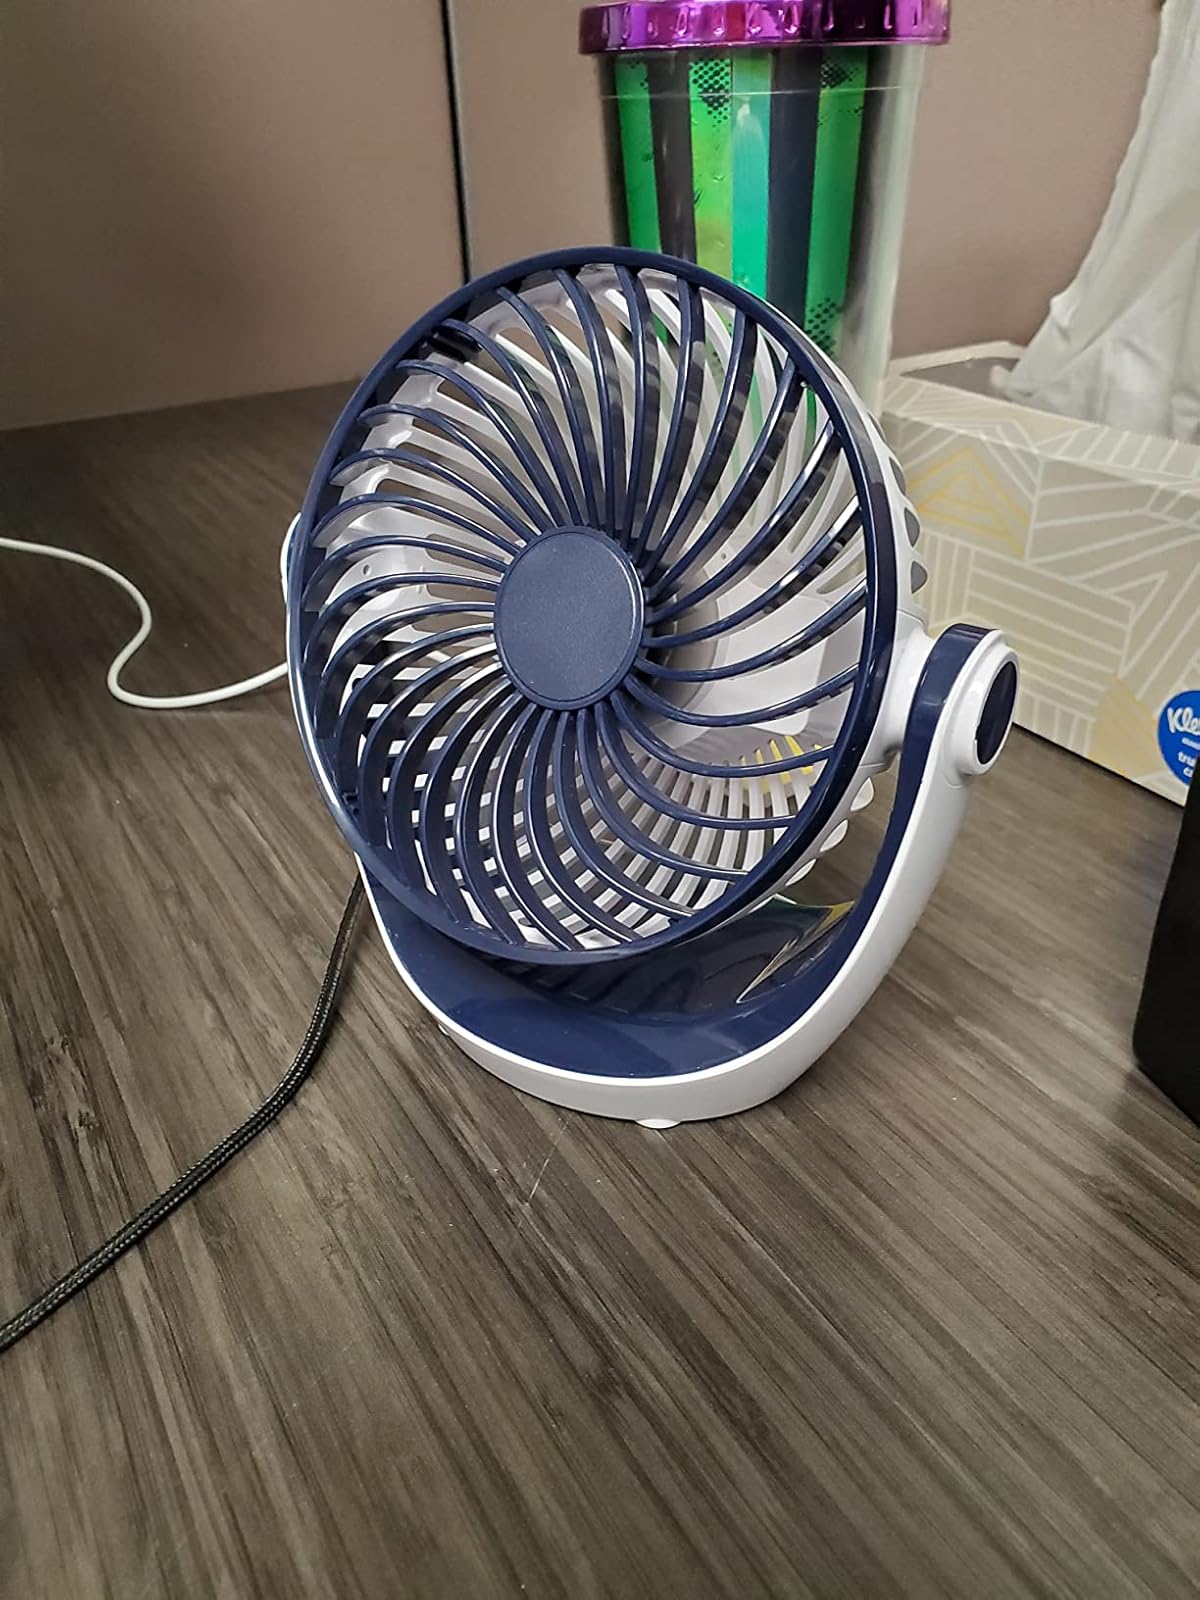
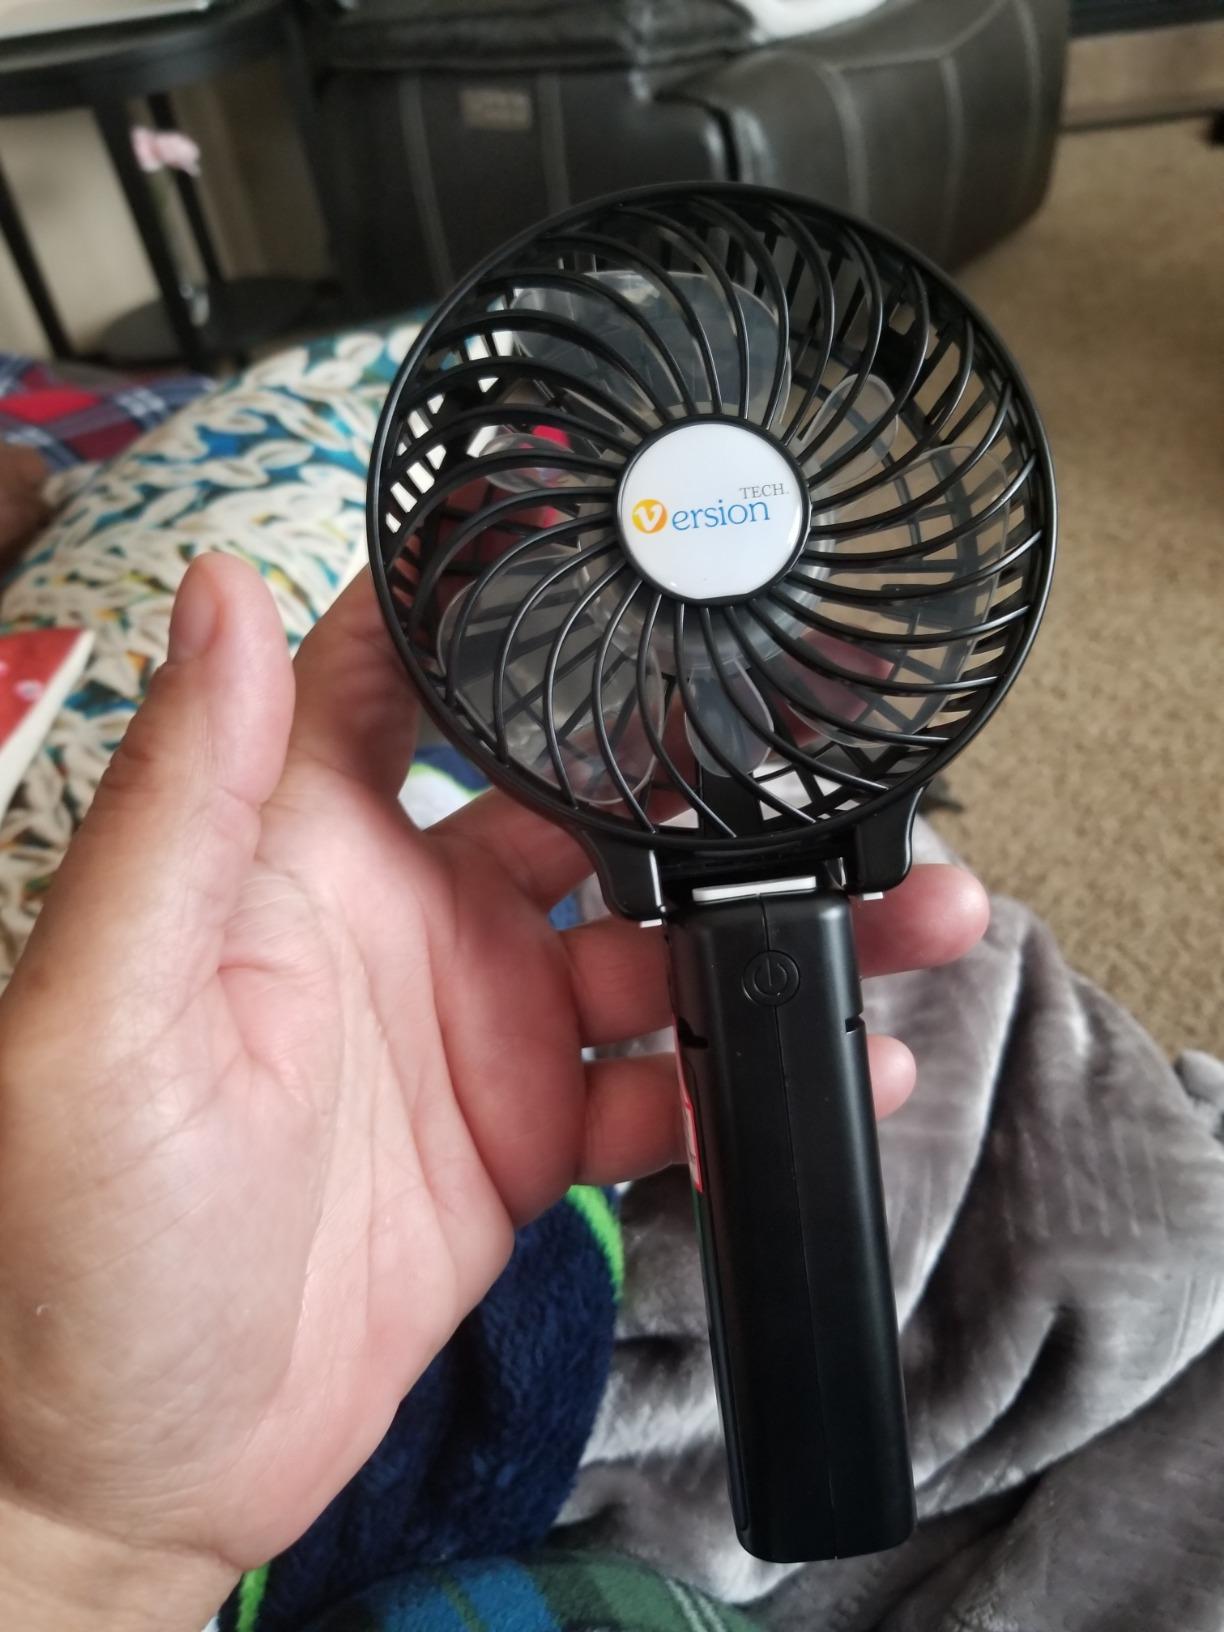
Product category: fan
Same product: no